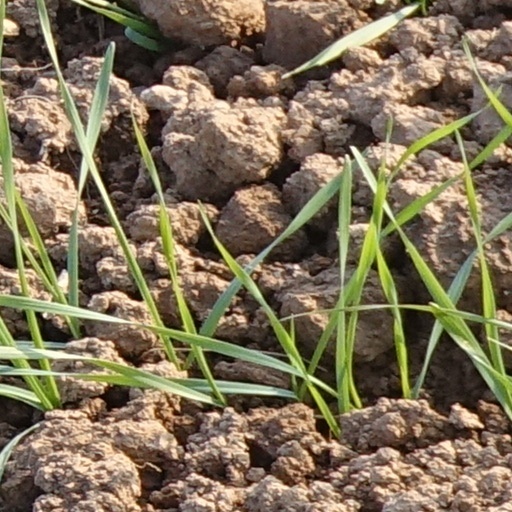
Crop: wheat